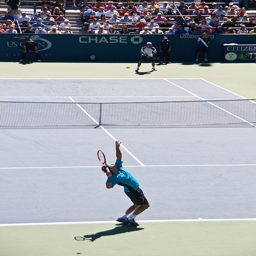
A two people playing tennis during a tennis match.
A tennis player gets ready to serve the ball.
Two men playing tennis on outdoor court with crowd watching.
a person reaching up to hit a tennis ball with a racket
A tennis player is getting ready to serve in a match.